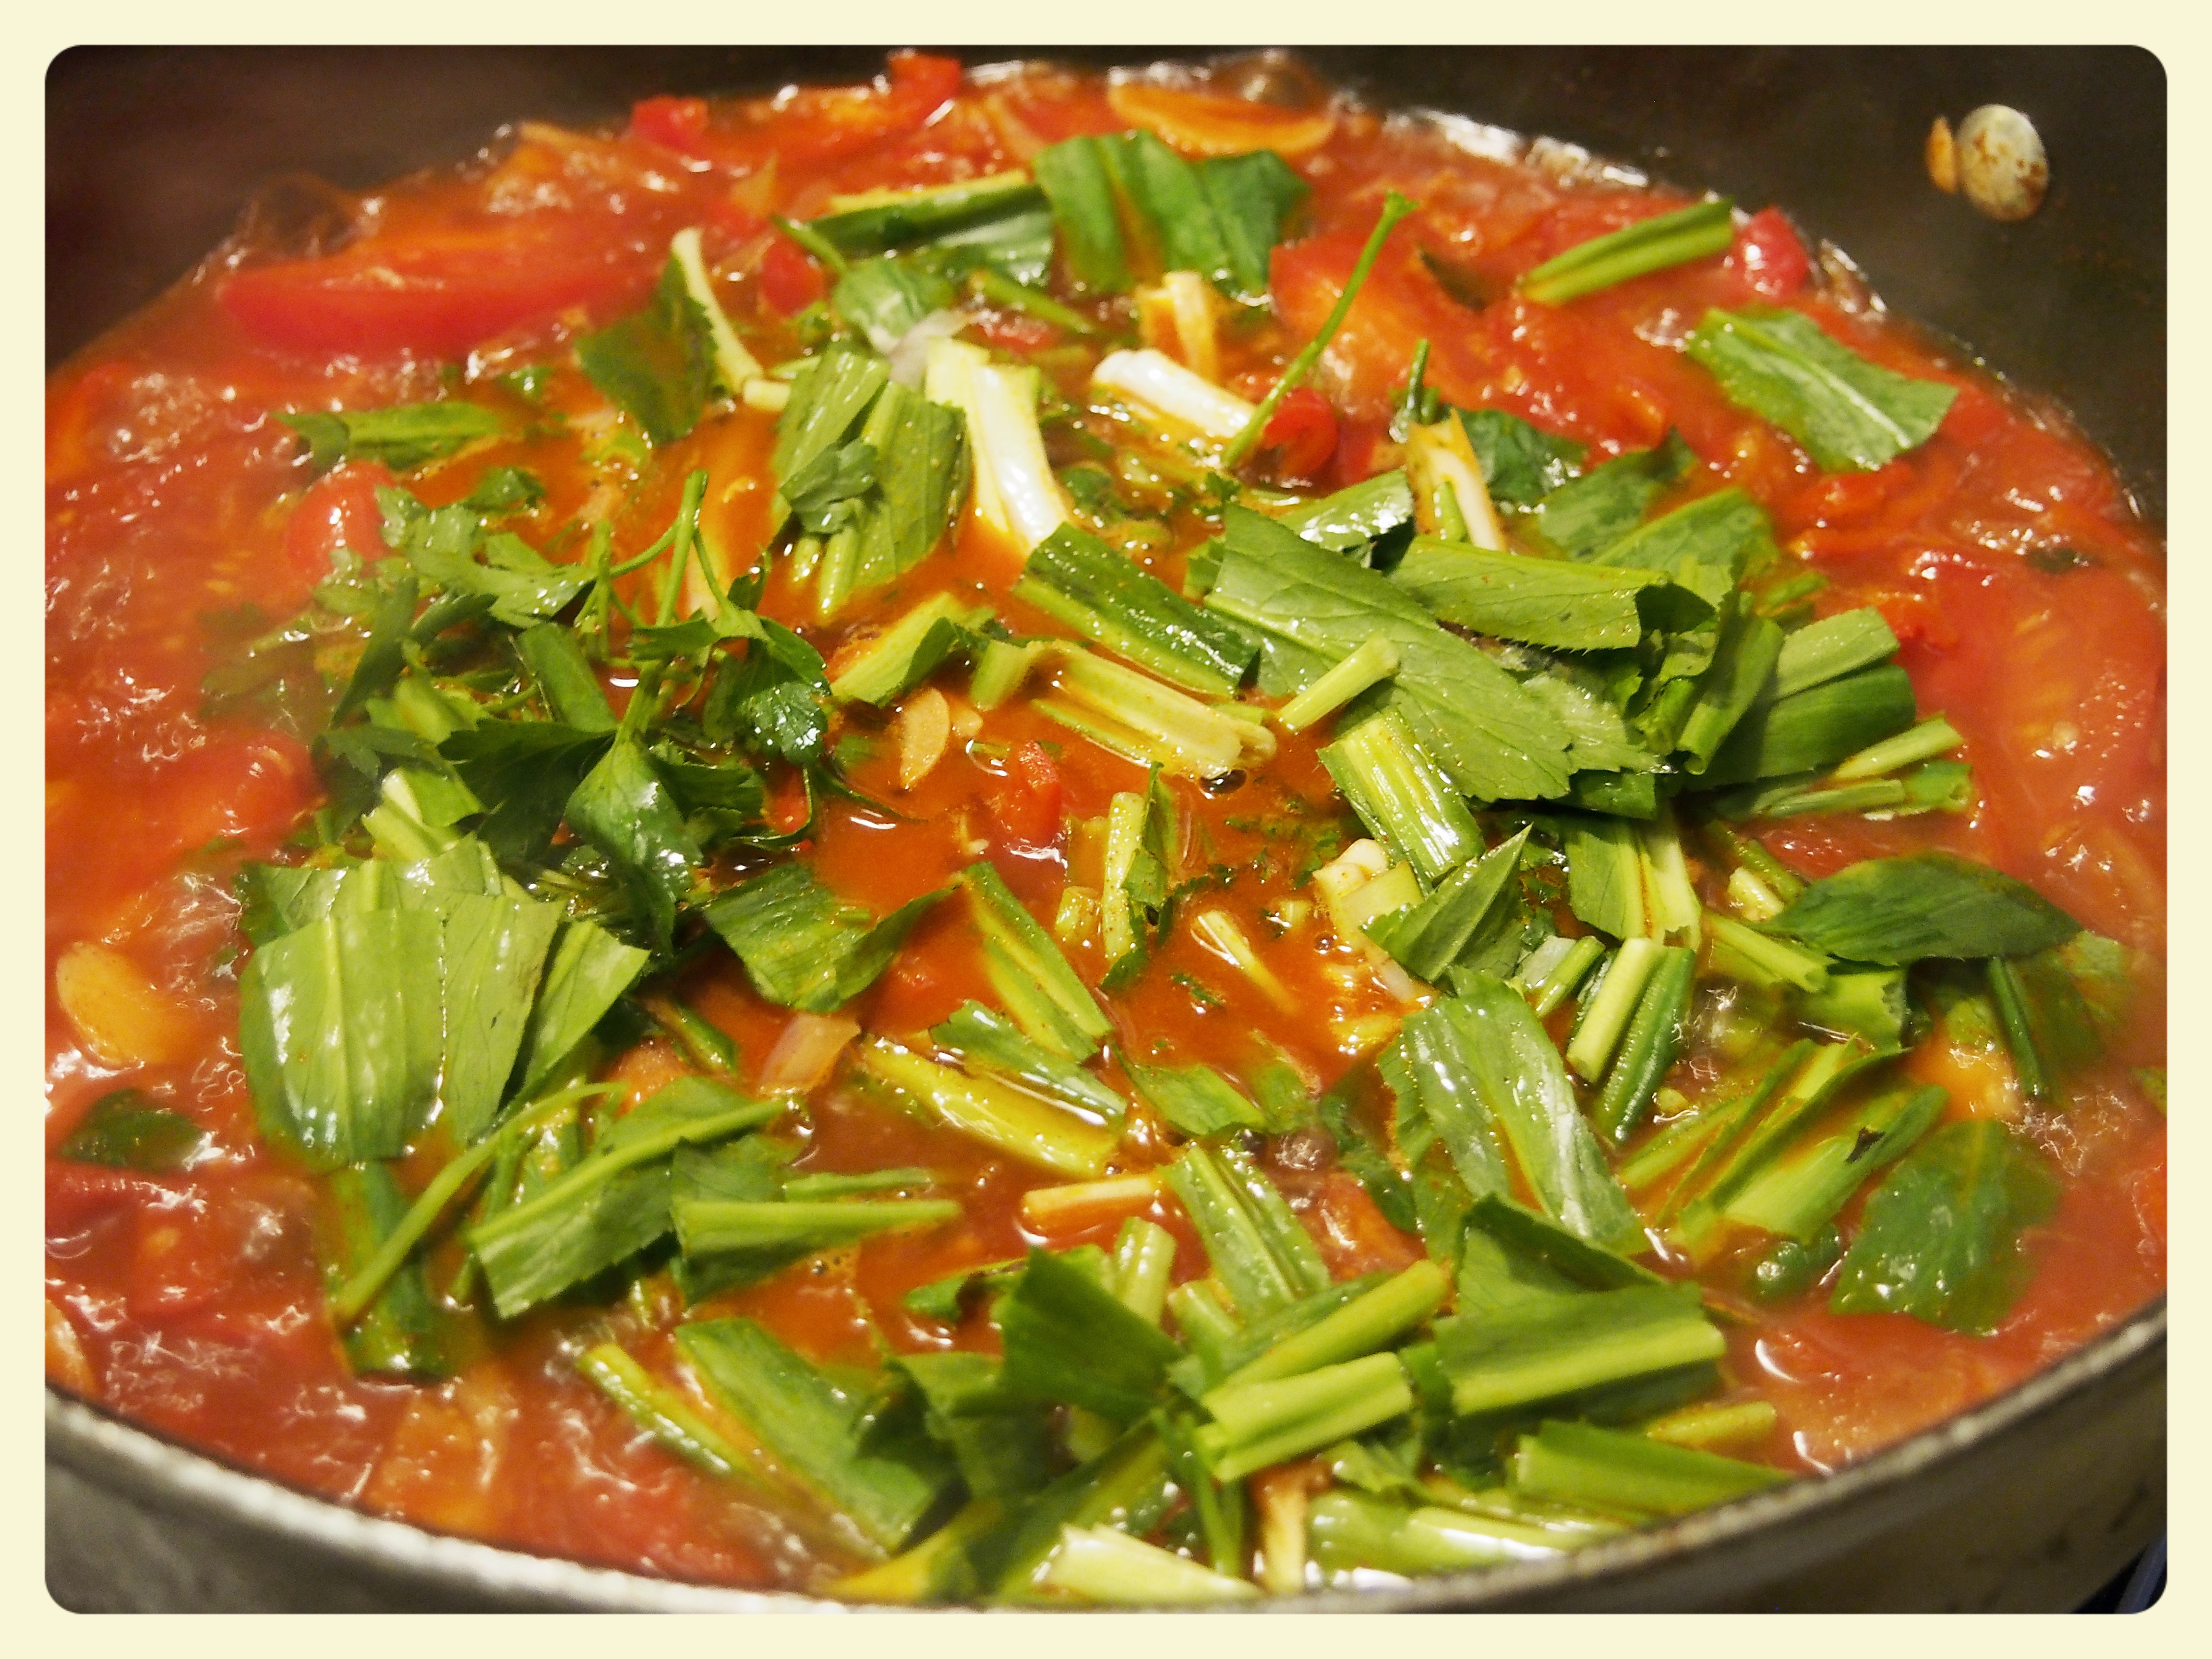
dish, food, salad, cooking, produce, vegetable, cuisine, homemade, asian food, dinner, tasty, vegetarian food, parsley, yummy, supper, culantro, culinaryarts